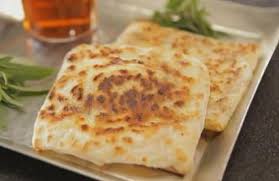
Yemek: gozleme